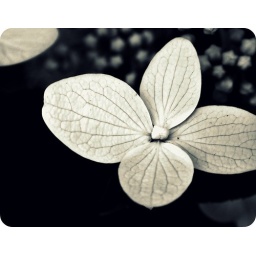
A little white flower in my yard